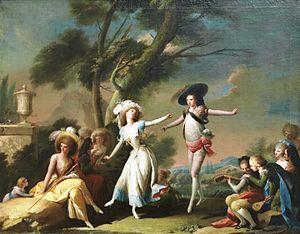
Le boléro est une danse de bal et de théâtre à trois temps, apparue en Espagne au XVIIIᵉ siècle. En 1780, le maître à danser de Charles III, Sebastián Lorenzo Cerezo, le codifie et lui donne ses lettres de noblesse à la scène, participant ainsi à la naissance de la danse académique espagnole, l'« escuela bolera ».